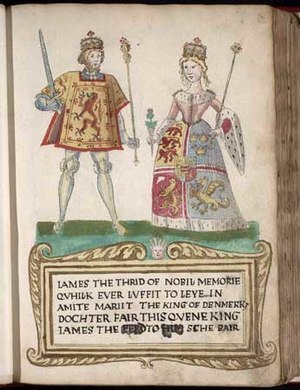
Margrete af Danmark (1456-1486) / Ægteskab
Margrete af Danmark med sin ægtefælle, Jakob 3. af Skotland
Margrete af Danmark var eneste datter af kong Christian 1. af Danmark og Dorothea af Brandenburg. Hun var dronning af Skotland fra 1469 til 1486 som ægtefælle til Jakob 3. af Skotland.